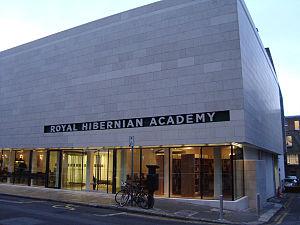
Royal Hibernian Academy of Arts of Painters, Sculptors, Architects and Engravers est une institution irlandaise fondée à Dublin par et pour les artistes, en 1823. C'est une société d'artistes et une école d'art.